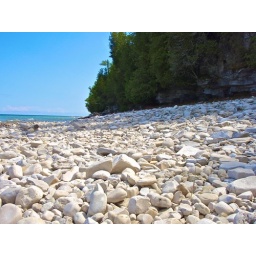
beach below the lighthouse on rock island